Northern Europe

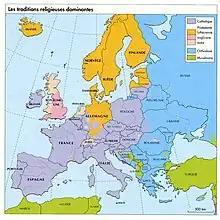
Map of Europe showing the largest religions by region. Islam is represented in green, Eastern Orthodox Christianity in blue, Roman Catholicism in purple, and the other colors represent branches of Protestantism.

EuroVoc is a multilingual thesaurus maintained by the Publications Office of the European Union, giving definitions of terms for official use. In the definition of "northern Europe", the following countries are included: